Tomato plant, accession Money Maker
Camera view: horizontal (90 deg, fisheye); turntable rotation: 210 degrees
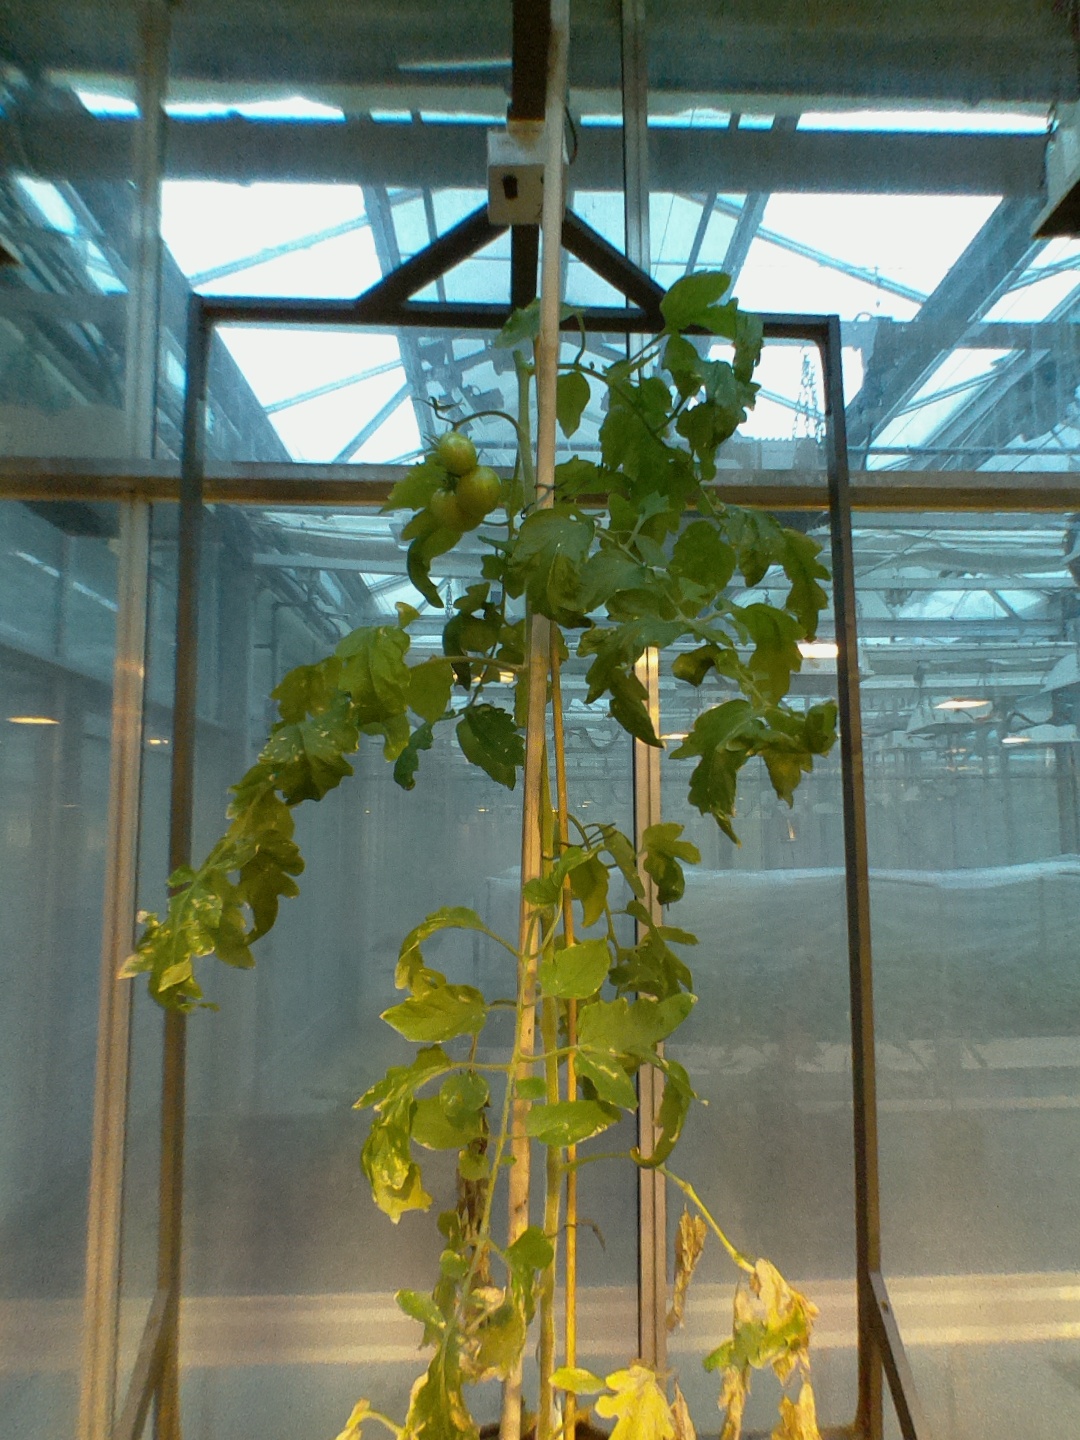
BBCH growth stage 76: 60%-70% of final fruit size